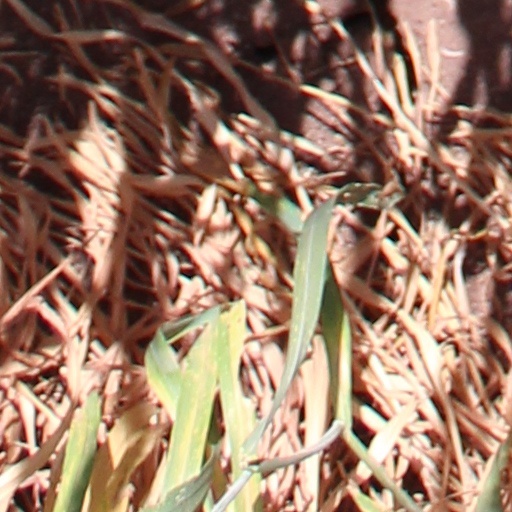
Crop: wheat